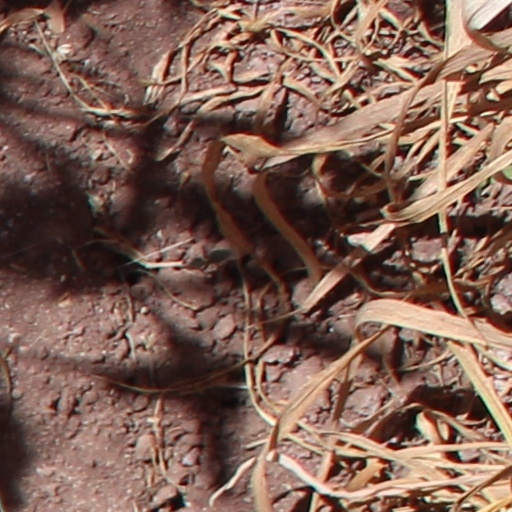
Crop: wheat